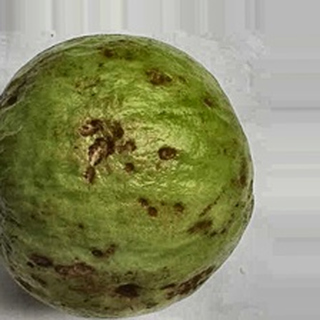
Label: guava_anthracnose